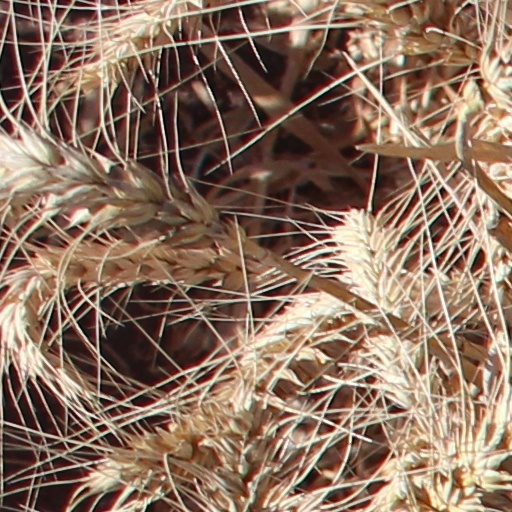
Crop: wheat